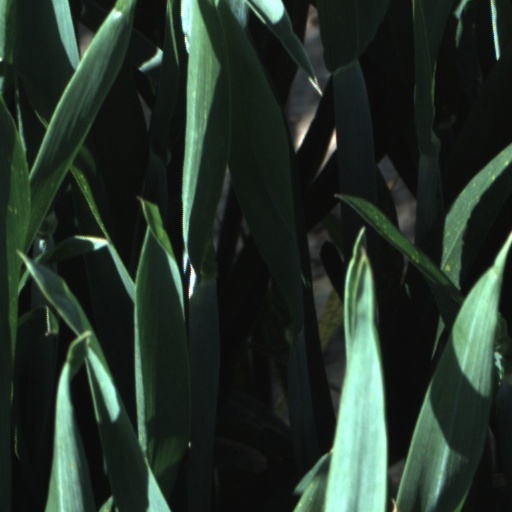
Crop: wheat